Queanbeyan

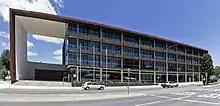
The Queanbeyan Government Service Centre building

The Queanbeyan Show, which started over 100 years ago, is held annually at the Queanbeyan Showground in November over two days. There are equestrian events, a sideshow alley, art and craft displays, cooking exhibits, an agricultural pavilion and livestock exhibitions. Also held is a Showgirl, Miss Junior Showgirl and Tiny Tots competition. Seiffert Oval is one of the largest stadia in the region.